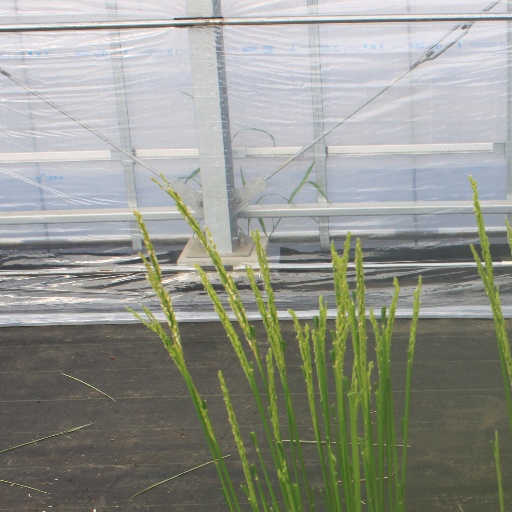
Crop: rice